Hero

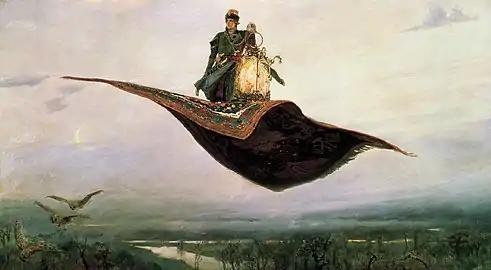
Ivan Tsarevich, a hero of Russian folklore by Viktor Vasnetsov (1880)

The concept of the "Mythic Hero Archetype" was first developed by Lord Raglan in his 1936 book, "The Hero, A Study in Tradition, Myth and Drama". It is a set of 22 common traits that he said were shared by many heroes in various cultures, myths, and religions throughout history and worldwide. Raglan argued that the higher the score, the more likely the figure is mythical.